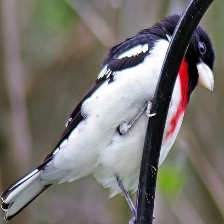
Species: ROSE BREASTED GROSBEAK
Scientific name: PHEUCTICUS LUDOVICIANUS